United Nations geoscheme

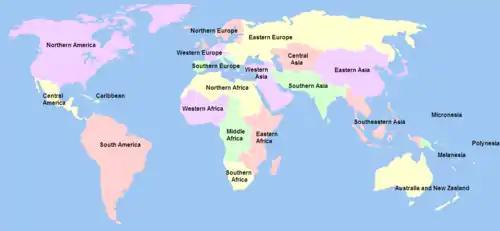
22 geographical subregions as defined by the UNSD. Antarctica is not shown.

The United Nations geoscheme is a system that divides 248 countries and territories in the world into six continental regions, 22 geographical subregions, and two intermediary regions. It was devised by the United Nations Statistics Division (UNSD) based on the M49 coding classification. The creators note that "the assignment of countries or areas to specific groupings is for statistical convenience and does not imply any assumption regarding political or other affiliation of countries or territories".